Irvington, Baltimore

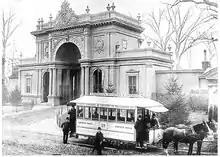
The ornate gateway to Loudon Park Cemetery in the Irvington area of Catonsville, which was built in the 1850s and later demolished for the structures existing in 1998. Photo shows a horsecar of the Baltimore, Catonsville and Ellicott's Mills Railway with destination signs for Carrollton, Irvington and Paradise on its side. By 1883 the line had come under the control of the United Passenger Railway.

Since it opened at 4113 Frederick Avenue in January 1925, the Irvington Theatre, with its marquee sign was a prominent landmark of the community. After remodeling in 1967, it was renamed the Irvington Cinema and began screening classic and foreign films.